Jalil Lespert

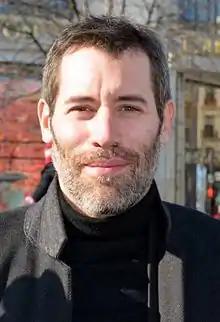
Lespert in Nominee Luncheon for the 2015 César Awards

Jalil Lespert (born 11 May 1976) is a French actor, screenwriter and director. He has been described as "one of the best actors of his generation."